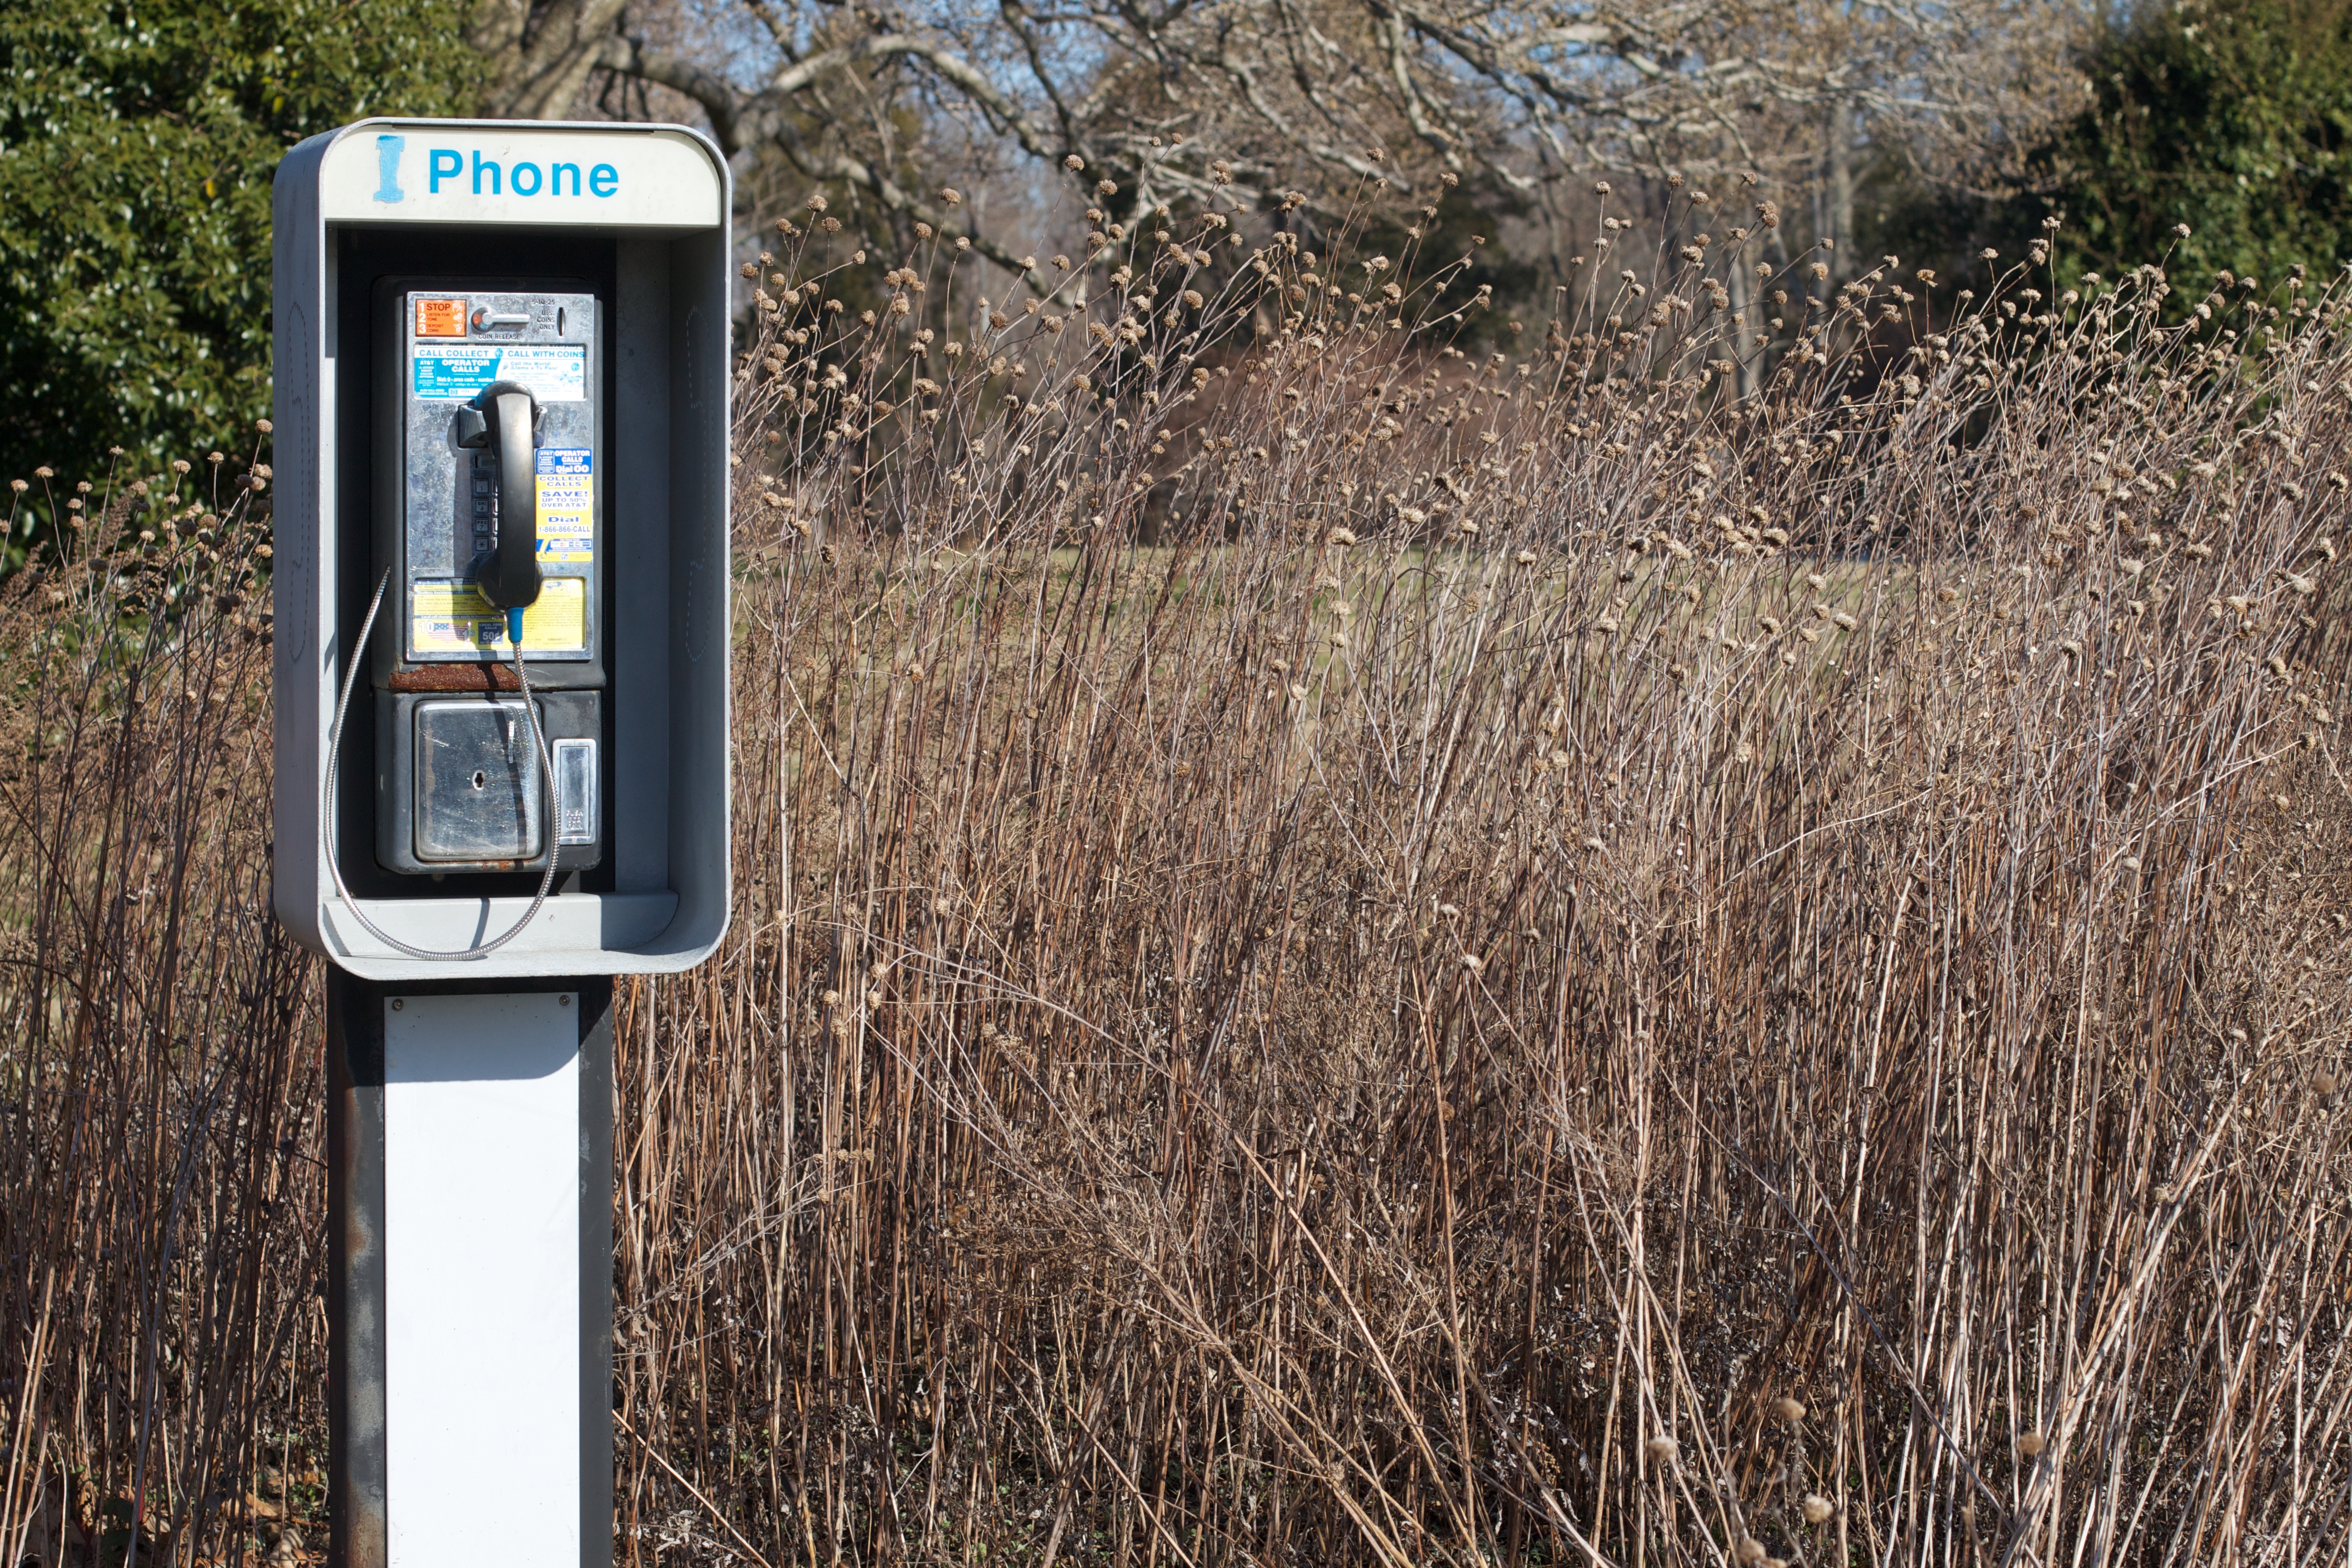
grass, track, trail, transport, phone, ds106radio, outdoor structure